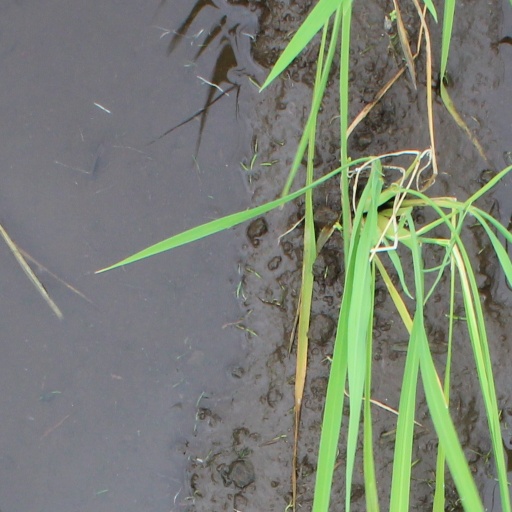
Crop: rice